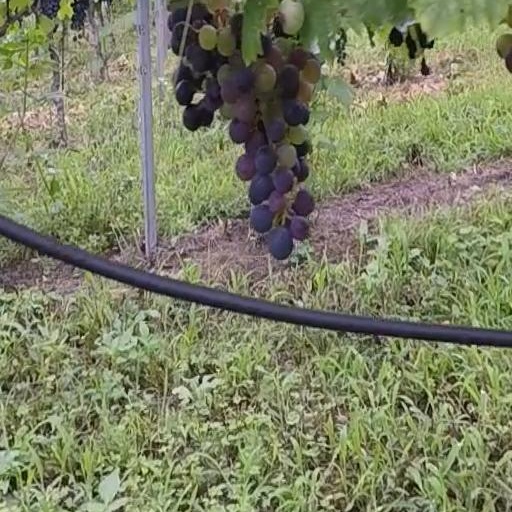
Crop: grape